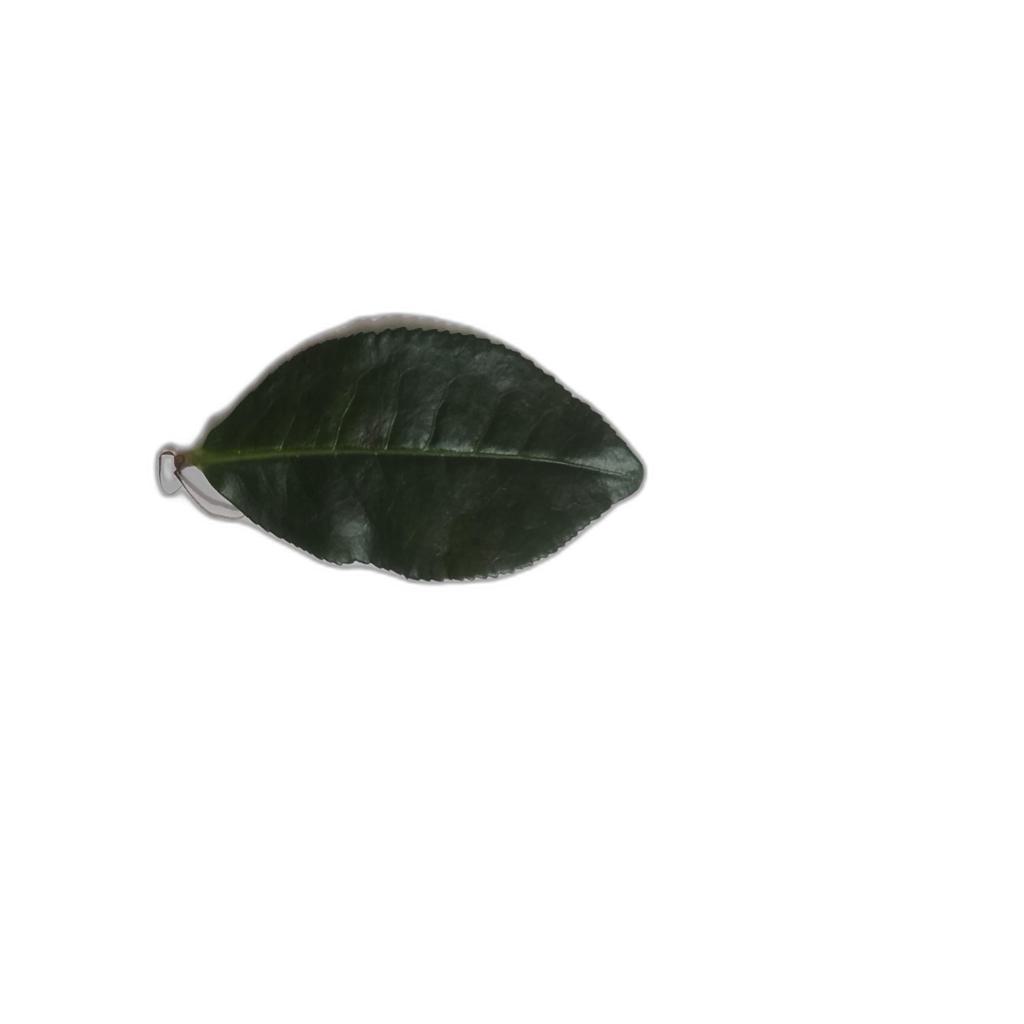
Label: Healthy